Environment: real
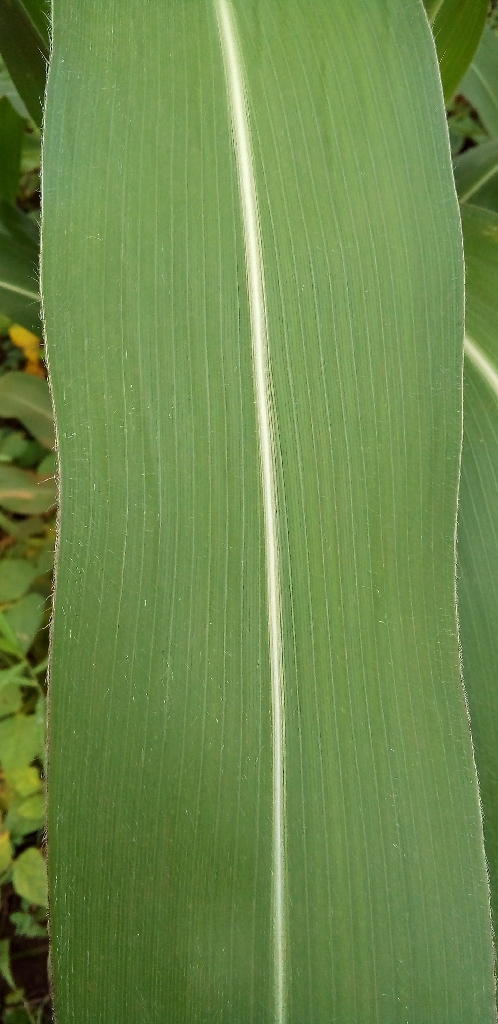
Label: healthy